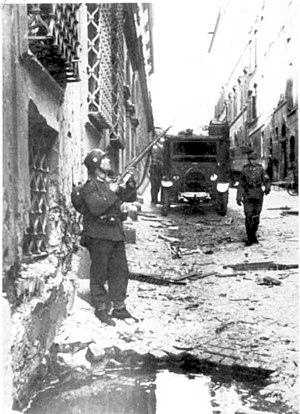
La libération de Rome est l'un des principaux épisodes de la campagne d'Italie de la Seconde Guerre mondiale.